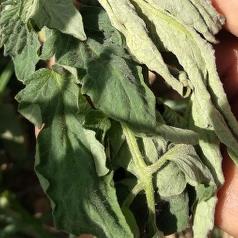
Crop: Tomato
Condition: bacterial-floundering-d